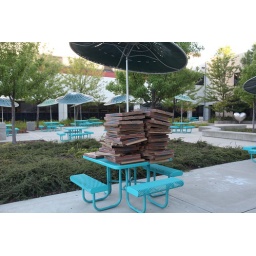
Stack of pizza boxes consumed by Lan-goers